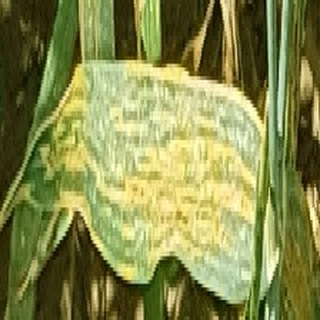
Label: wheat_yellow_rust